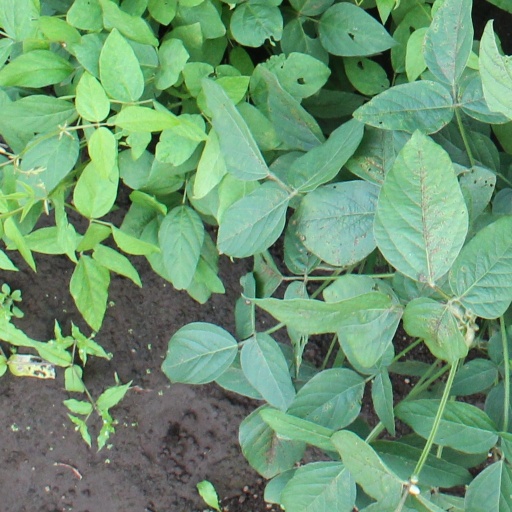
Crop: soybean